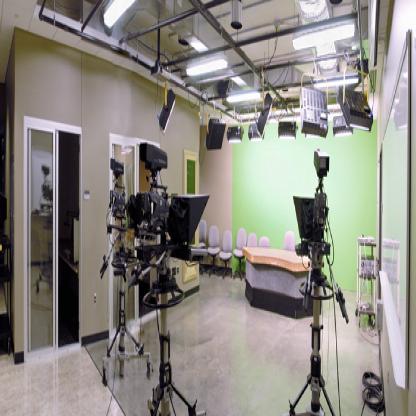
Scene: Indoor